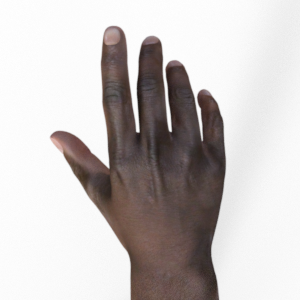
Label: paper